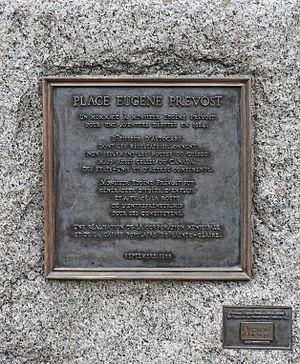
Plaque de la Place Eugène Prévost, Sainte-Claire, Québec, Canada